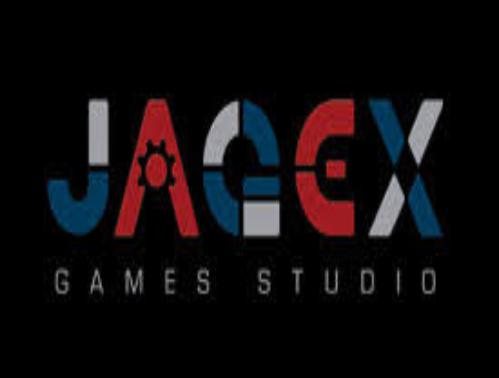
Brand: jagex
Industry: Electronic